Project Morpheus

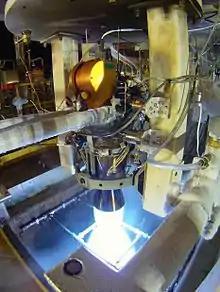
Project Morpheus: Testing of the NASA HD4 main rocket engine at NASA's Stennis Space Center

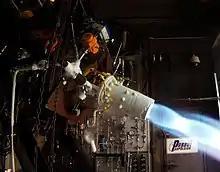
Combustion chamber for Project Morpheus designed by Purdue University students being tested at Purdue's Zucrow Labs

On May 1, 2013, the replacement Morpheus #1.5 Unit B testbed was Hot Fired at the Johnson Space Center. The replacement's enhancements include a thrust main engine and integrated oxygen/methane reaction control system (RCS), making it the first oxygen/methane vehicle with Main and RCS engines drawing propellant from the same tanks and first vehicle to use a cryogenic RCS system. On June 14, 2013, rapid re-usability was demonstrated by having two flights using the same lander on the same day. In July 2013 the ALHAT equipment was integrated into and tested with the lander. On September 26, 2013, the vehicles performed 20 short engine firings at a variety of conditions whilst fastened to the ground.